Conservation and restoration of human remains

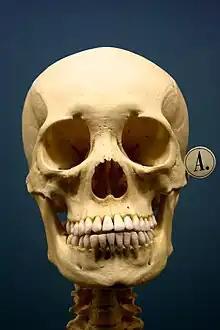
Human skull on display at the Museum of Osteology in Oklahoma City

Museum collections contain human remains in diverse forms, including entire preserved bodies, discrete parts of the anatomy, and even art and artifacts created out of human body parts.